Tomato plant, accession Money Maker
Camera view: horizontal (90 deg, fisheye); turntable rotation: 240 degrees
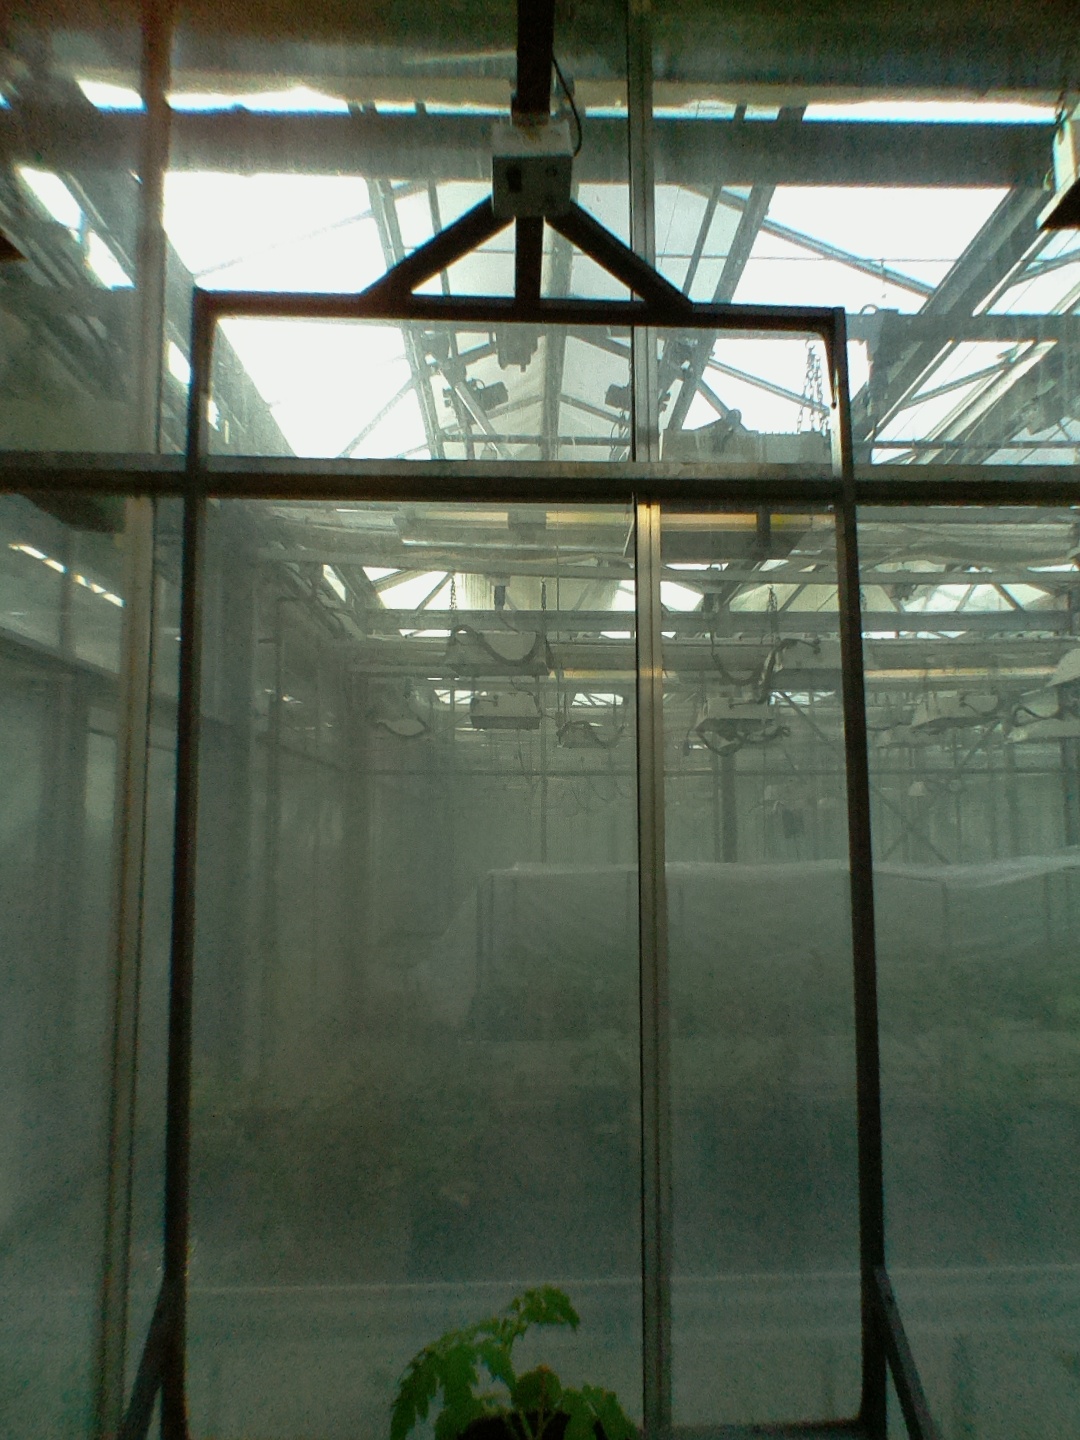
BBCH growth stage 13: 6 of true leaves visible